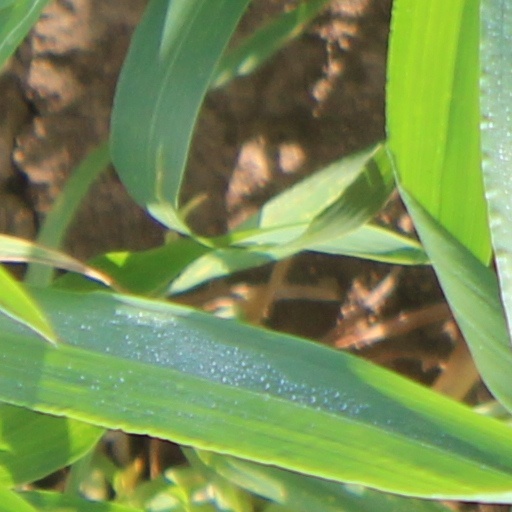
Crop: wheat